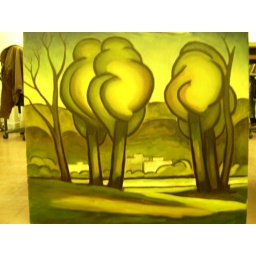
green trees by a lake 29&amp;quot;x 31&amp;quot;